Artificial intelligence visual art

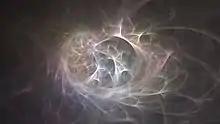
Example of "Electric Sheep" by Scott Draves

In 1999, Scott Draves and a team of several engineers created and released "Electric Sheep" as a free software screensaver. "Electric Sheep" is a volunteer computing project for animating and evolving fractal flames, which are distributed to networked computers which display them as a screensaver. The screensaver used AI to create an infinite animation by learning from its audience. In 2001, Draves won the Fundacion Telefónica Life 4.0 prize for "Electric Sheep".